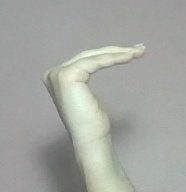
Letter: haa